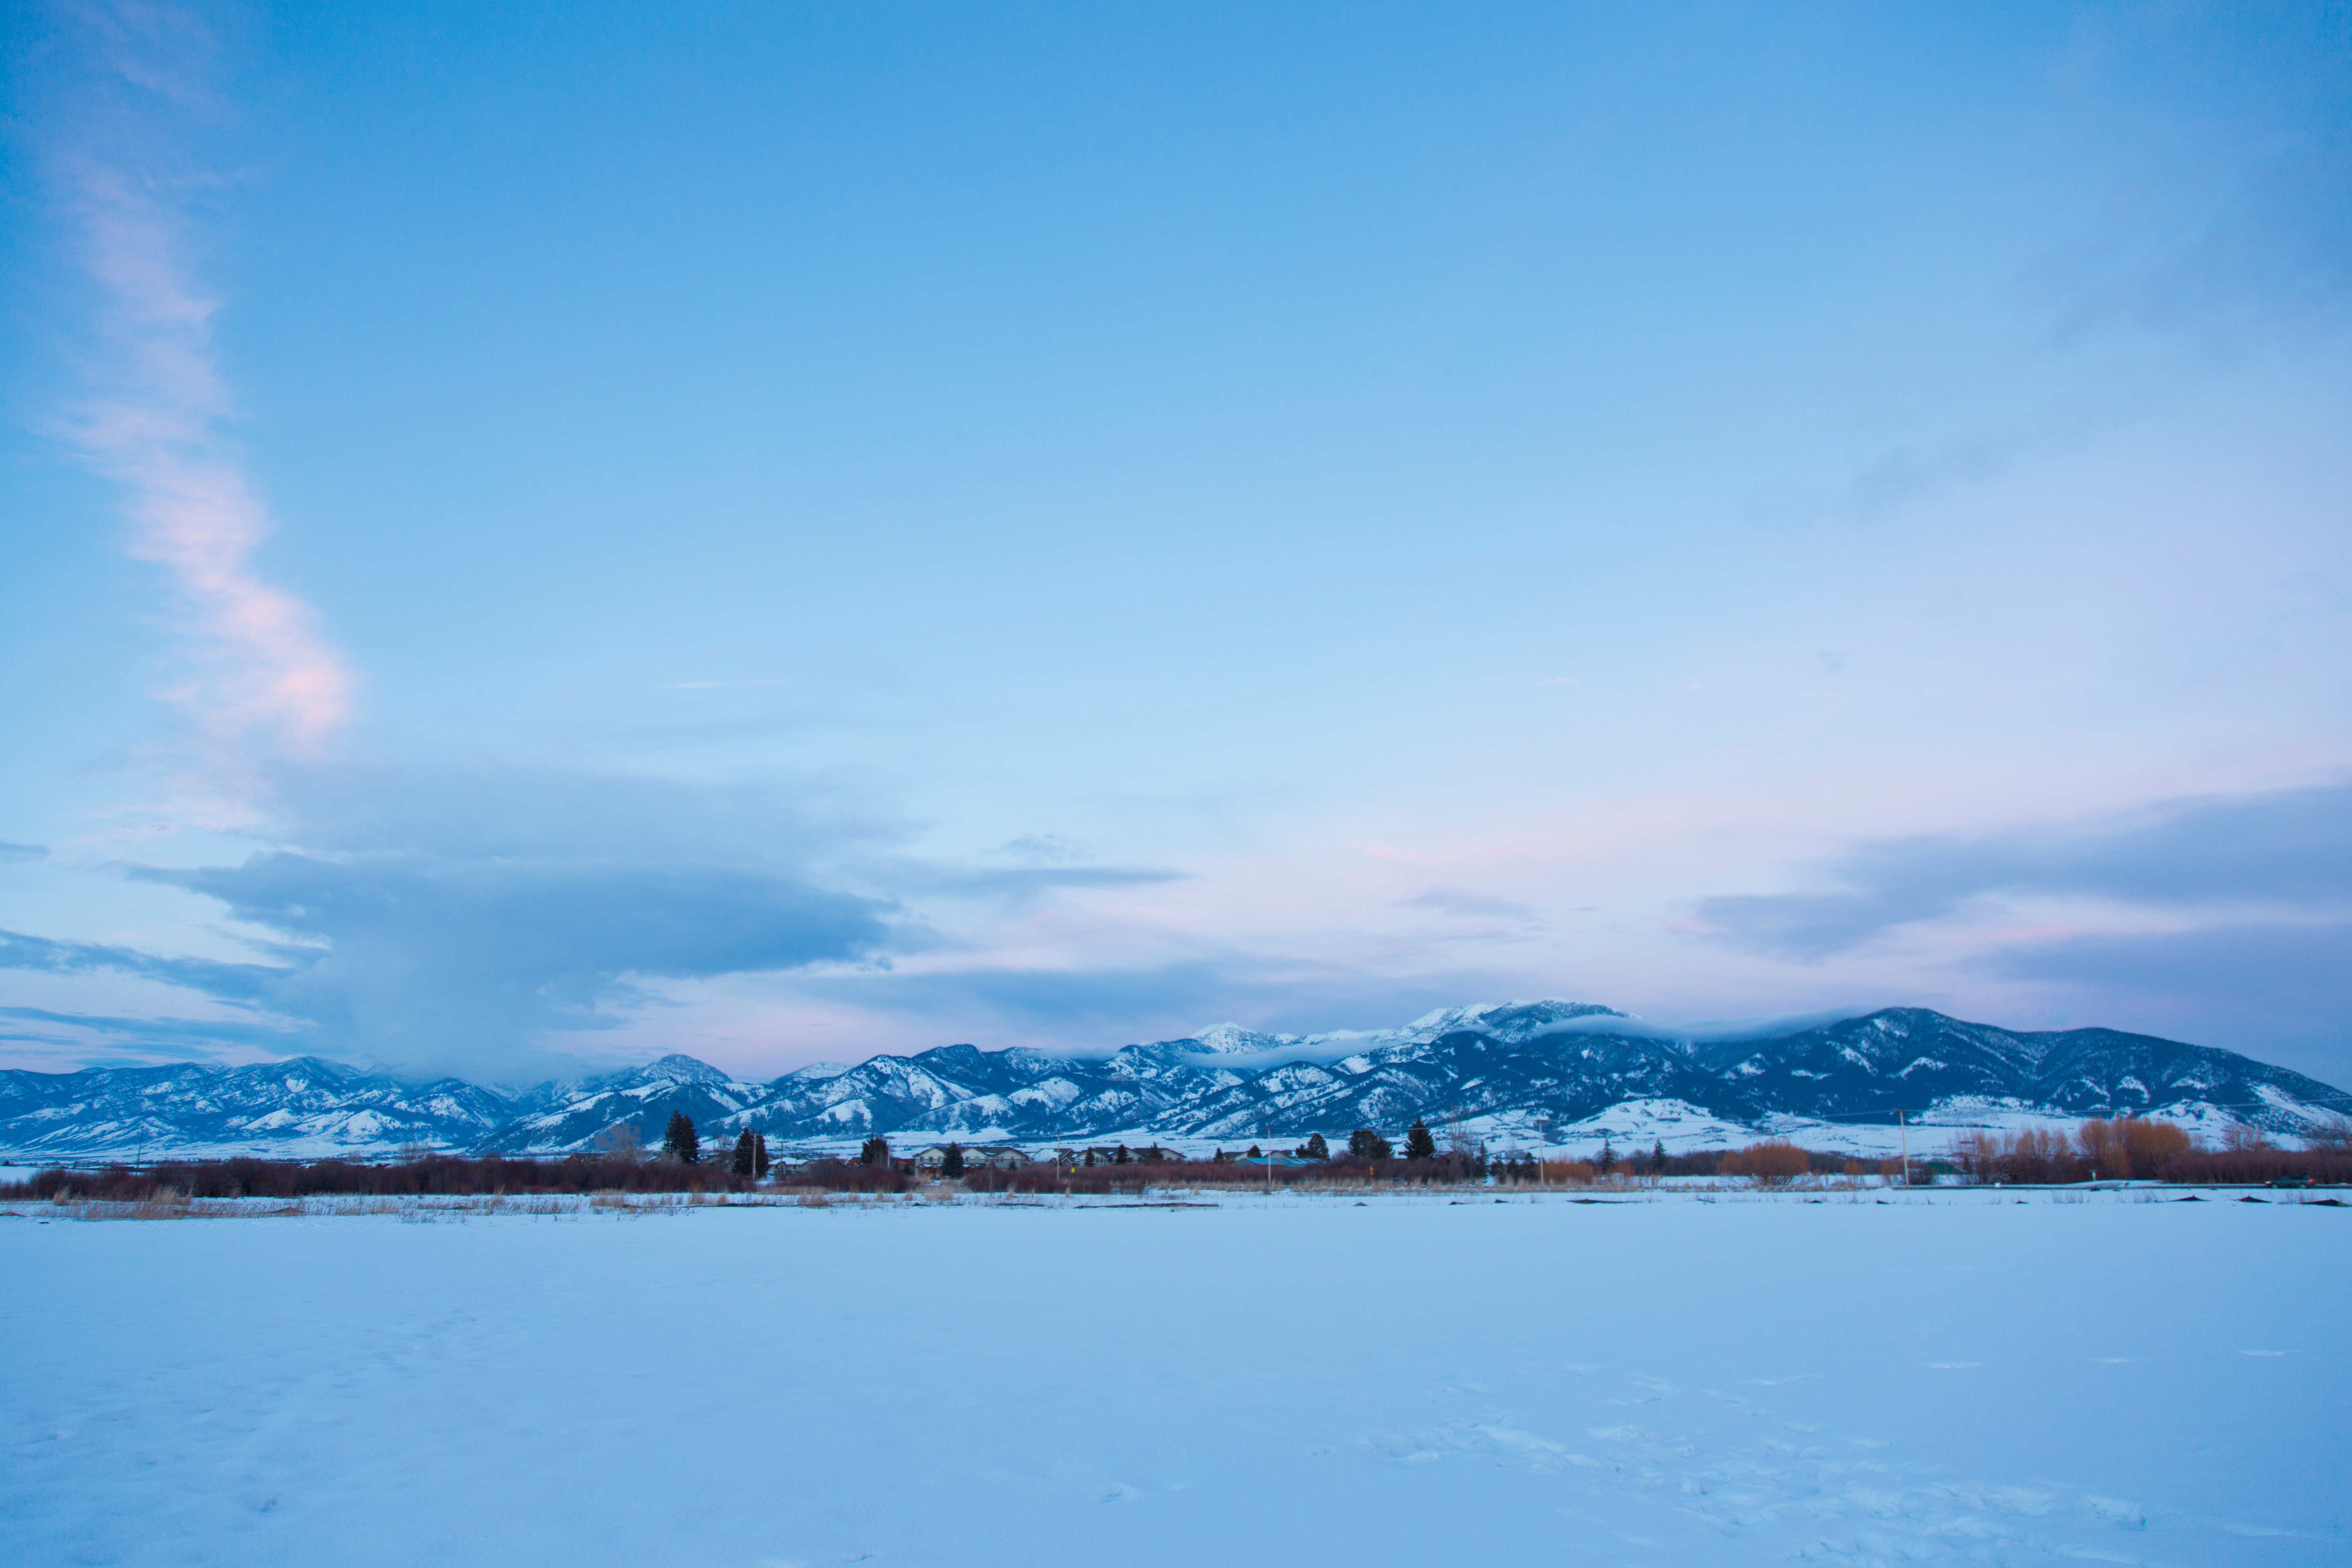
sea, horizon, mountain, snow, winter, cloud, sky, sunlight, morning, hill, lake, dawn, mountain range, dusk, ice, reflection, weather, arctic, season, loch, arctic ocean, atmospheric phenomenon, mountainous landforms